History of Essex

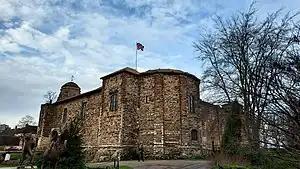
Colchester Castle, an early Norman-era castle; at the time of construction, it likely had an additional floor

During Sæbbi's reign, the East Saxon kingdom conquered Kent and brought it under their overlordship, with Sæbbi's son Swæfheard ruling the province as king, but subordinate to his father in Essex. This influence, however, seems to have come to an end by 694. From this point onwards, Essex fell increasingly under the overlordship of foreign kings, primarily of Mercia, with Coenwulf reducing the kings of Essex to ealdorman status. Furthermore, the Mercian kings separated Essex's territories in Hertfordshire and Middlesex from the core territory of Essex. In AD 824, Ecgberht, the King of the Wessex and grandfather of Alfred the Great, defeated the Mercians at the Battle of Ellandun in Wiltshire, fundamentally changing the balance of power in southern England. The small kingdoms of Essex, Sussex, Surrey and Kent were subsequently absorbed into Wessex. From this time onwards, Essex was often ruled - along with the other smaller kingdoms of eastern England - by a son of the king of Wessex.